Friday the 13th Part III

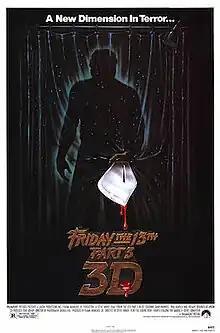
Theatrical release poster

Friday the 13th Part III is a 1982 American slasher film directed by Steve Miner, produced by Frank Mancuso Jr., and starring Dana Kimmell, Paul Kratka, and Richard Brooker. It is the sequel to "Friday the 13th Part 2" (1981) and the third installment in the "Friday the 13th" franchise. Set directly after the events of the previous films, the plot follows Chris Higgins, a teenage girl (Kimmell), and her friends who go on a trip to a house near Crystal Lake where an injured Jason Voorhees (Brooker) has taken refuge until re-emerging for another killing spree. The film marks the first appearance of Jason's signature hockey mask, which has since become a trademark of both the character and the franchise, as well as an icon in American cinema and the horror genre.